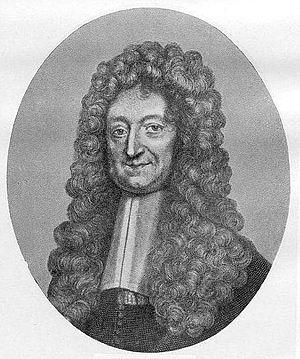
Charles du Fresne, sieur du Cange ou Du Cange est un historien, linguiste et philologue français, né le 18 décembre 1610 à Amiens et mort le 23 octobre 1688 à Paris.